Hedwig Eleonora of Holstein-Gottorp

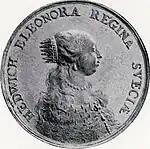
The new queen in 1654

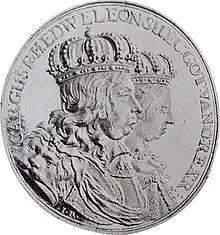
Medal for the royal couple

Hedwig Eleonora was welcomed by King Charles X Gustav at Dalarö in Sweden 5 October 1654, and stayed at Karlberg Palace before her official arrival at Stockholm for the wedding 24 October. She was greeted, dressed in silver brocade, by queen dowager Maria Eleonora of Brandenburg at the Stockholm Royal Palace, where the wedding was celebrated the same day. She was crowned queen at Storkyrkan 27 October. Shortly after, her husband left for Poland to participate in the Deluge (history). Hedwig Eleonora remained in Sweden for the birth of the future Charles XI the 24 November 1655 and the following Christmas. The spring of 1656, she left Sweden and followed Charles Gustav during his campaign, during which she displayed both physical and mental strength. She was present during the Battle of Warsaw (1656), during which she received the official praise from the Swedish army alongside her spouse. She returned to Sweden in the autumn of 1656. In Sweden, she took control over her dower lands, which she strictly controlled during her life. After the Dano-Swedish War (1657–1658)), she was called to join her husband at Gothenburg, then she followed him to Gottorp and Wismar. During the Dano-Swedish War (1658-1660), she and her sister-in-law Maria Eufrosyne of Pfalz lived at Kronborg in Denmark after it had been taken by the Swedish general Carl Gustaf Wrangel. At Kronborg, Hedwig Eleonora was visited by her husband and entertained the foreign ambassadors. She visited Frederiksborgs Palace and hunted in the woods with the English ambassador. During the Falster campaign, she entertained the ambassadors at Nyköbing Falster. Hedwig Eleonora left for Gothenburg in December 1659, where the Swedish parliament was to assemble in January 1660.